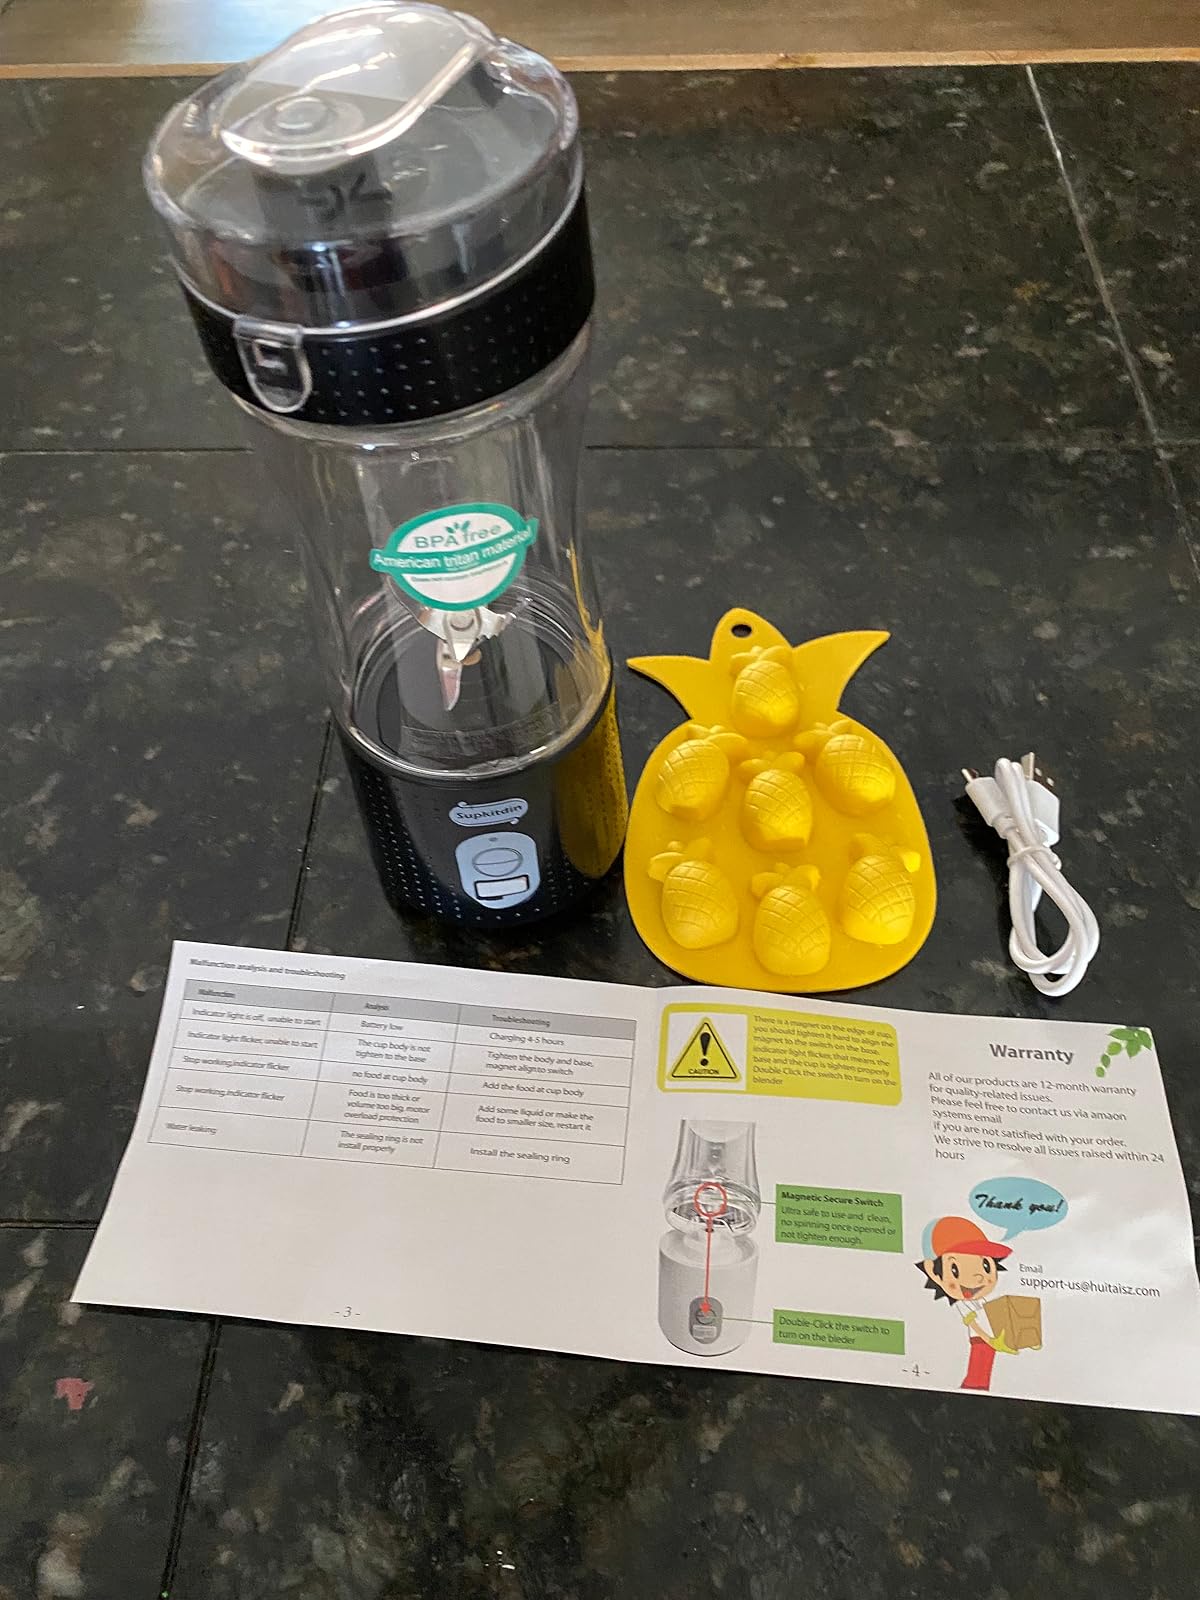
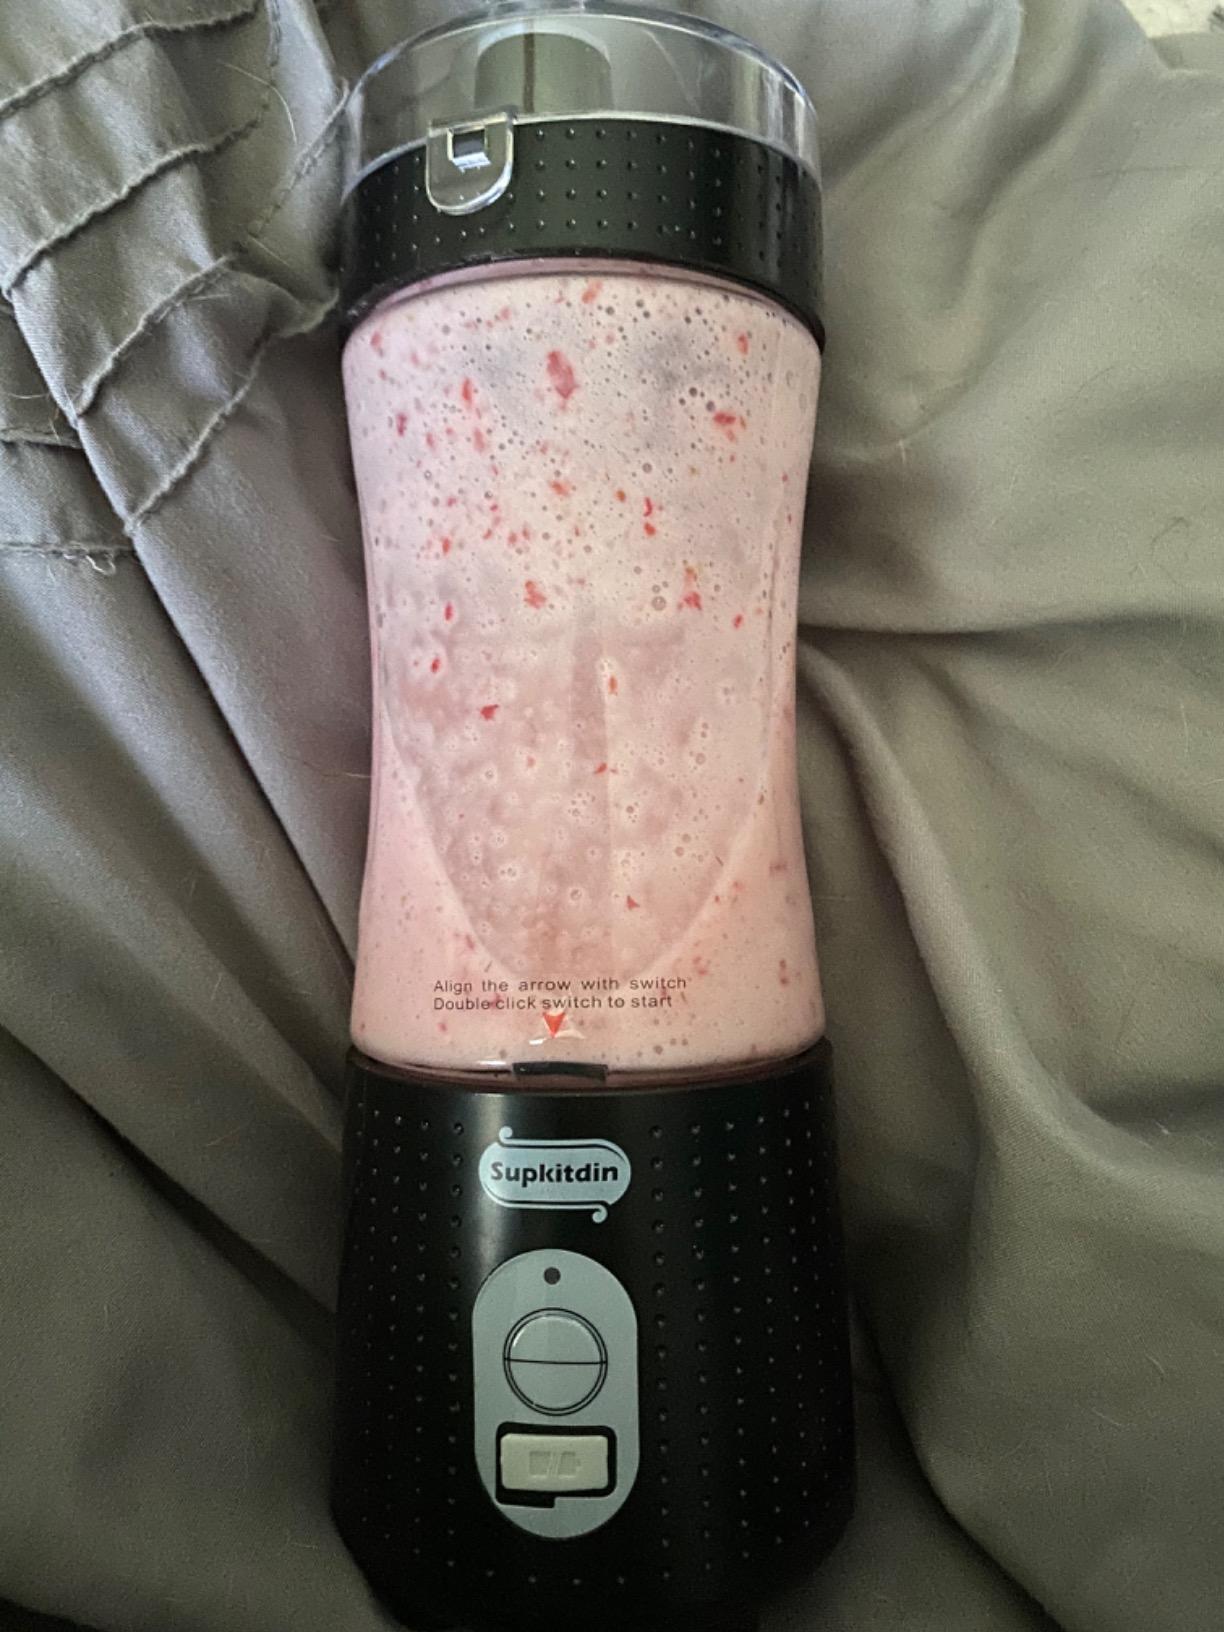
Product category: items_blender
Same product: yes